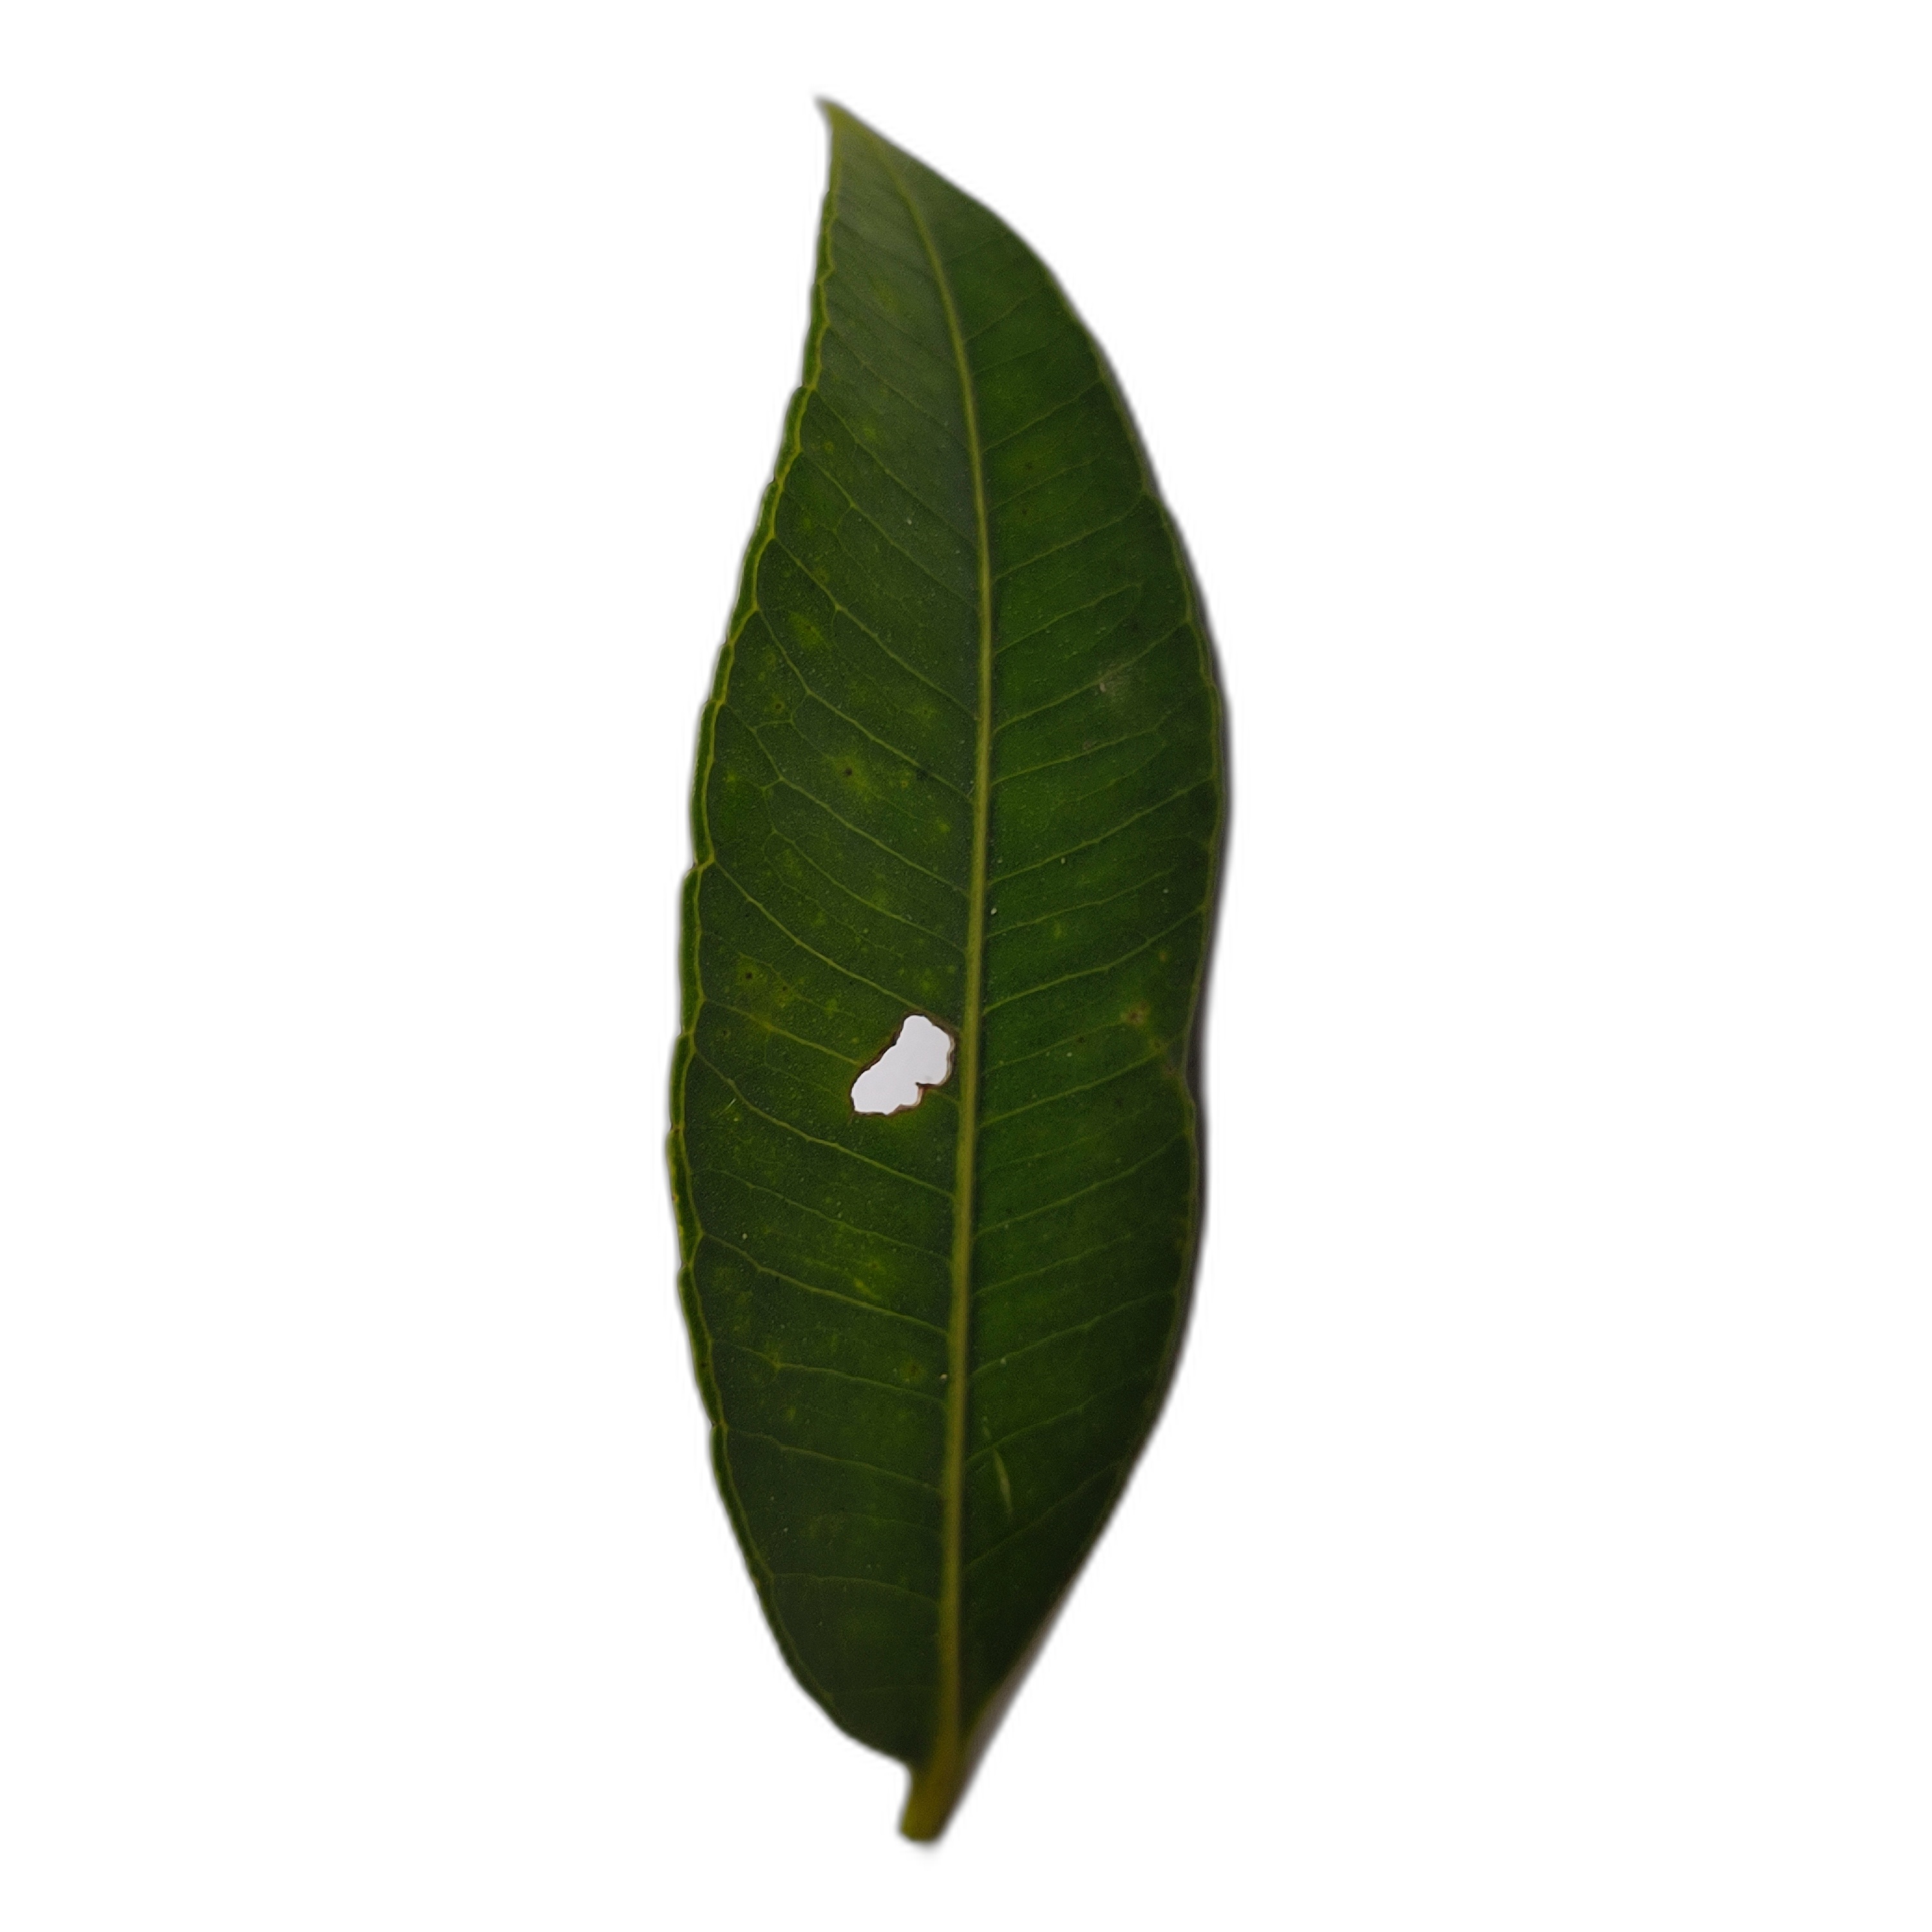
Label: not_healthy